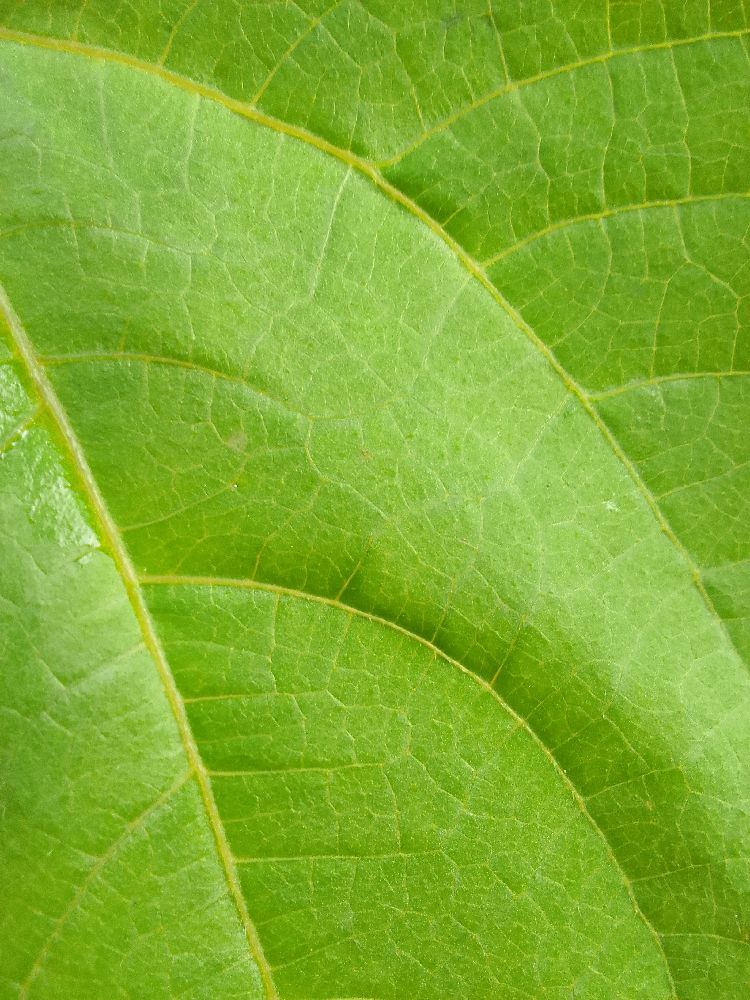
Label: healthy